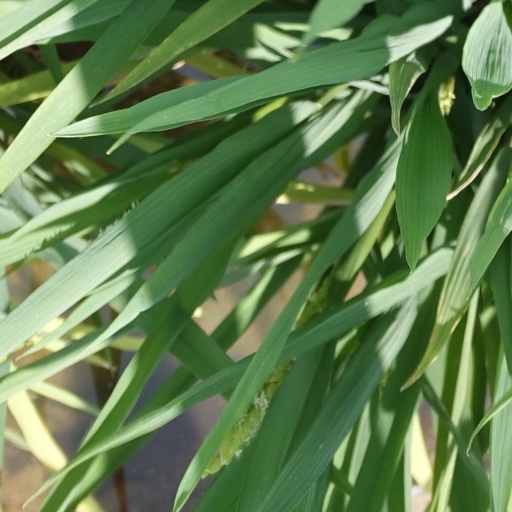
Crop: rice